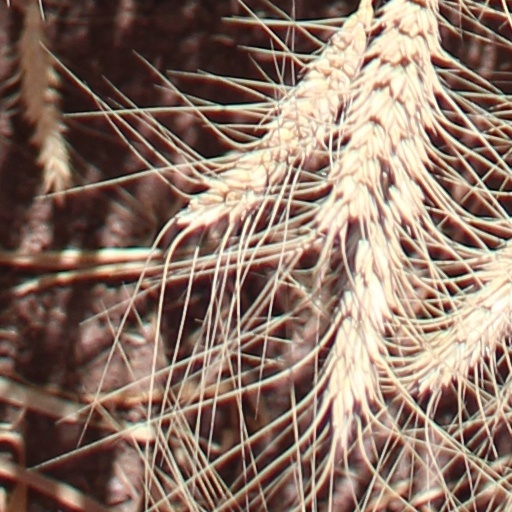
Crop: wheat